Ayn Rand

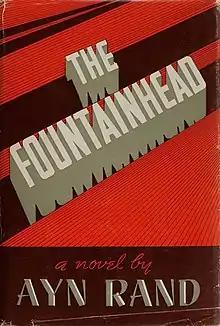
"The Fountainhead" was Rand's first bestseller.

In 1943, Rand's first major success as a writer came with "The Fountainhead", a novel about an uncompromising architect named Howard Roark and his struggle against what Rand described as "second-handers" who attempt to live through others, placing others above themselves. Twelve publishers rejected it before Bobbs-Merrill Company accepted it at the insistence of editor Archibald Ogden, who threatened to quit if his employer did not publish it.